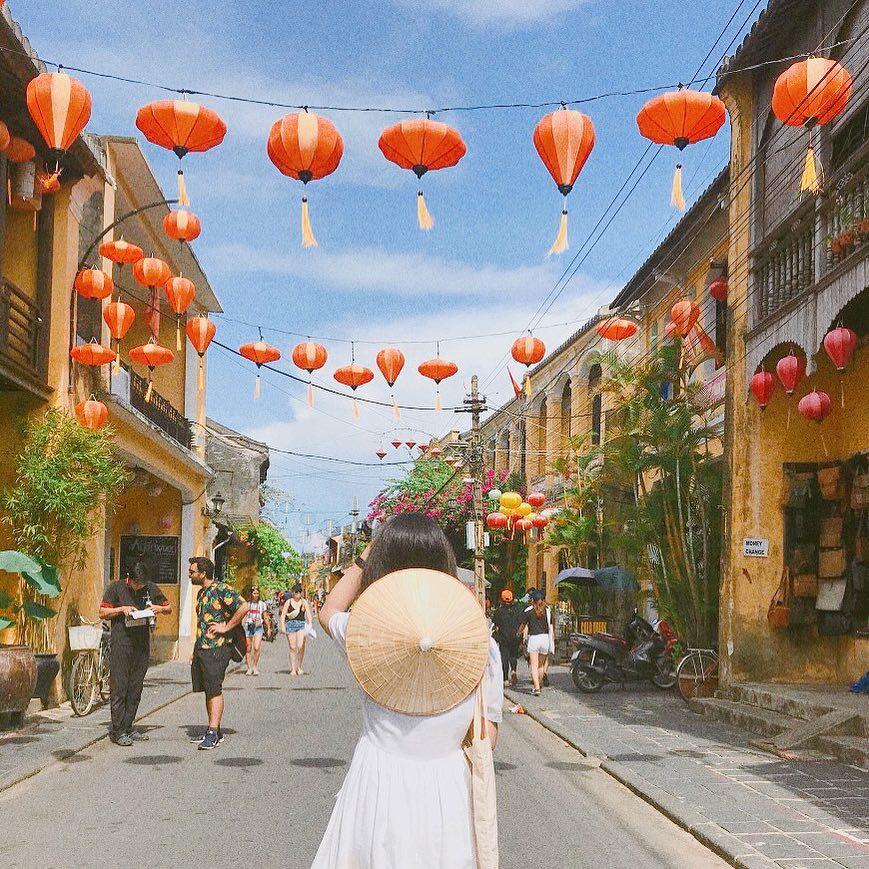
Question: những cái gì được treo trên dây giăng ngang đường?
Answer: những chiếc đèn lồng